Manny Salvo

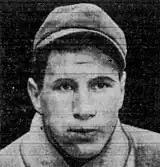
Salvo, circa 1942

Manuel Salvo (June 30, 1912 – February 7, 1997) was a Major League Baseball pitcher. The , right-hander played for the New York Giants (1939), Boston Bees / Braves (1940–43), and Philadelphia Phillies (1943). His nickname was "Gyp", short for "Gypsy".